Self-Portrait (Annibale Carracci)

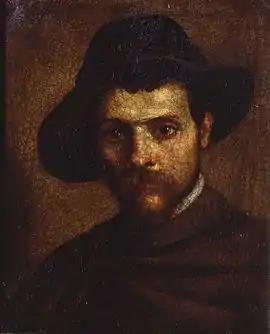

Self-Portrait is a 1593 oil on canvas painting by the Italian Baroque painter Annibale Carracci, now in the Galleria Nazionale di Parma. It is dated 17 April 1593 on the top left of the canvas.